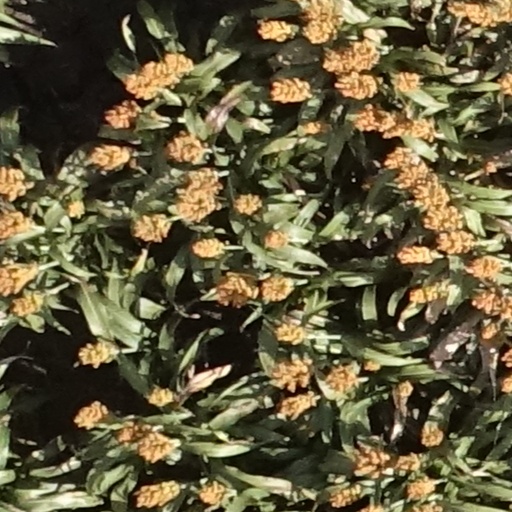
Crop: sorghum